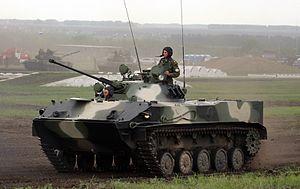
Le BMD-3 est un véhicule de combat d'infanterie russe aérotransportable et aérolargable introduit en 1985 en remplacement du BMD-1, qu'il n'a pourtant pas entièrement remplacé à cause de l'effondrement de l'URSS en 1989. Il est en service au sein des troupes aéroportées de la fédération de Russie. Sa principale caractéristique est de pouvoir être parachuté par largage aérien.